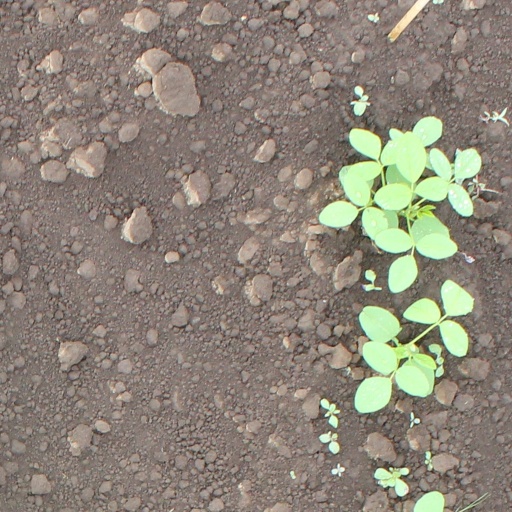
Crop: soybean